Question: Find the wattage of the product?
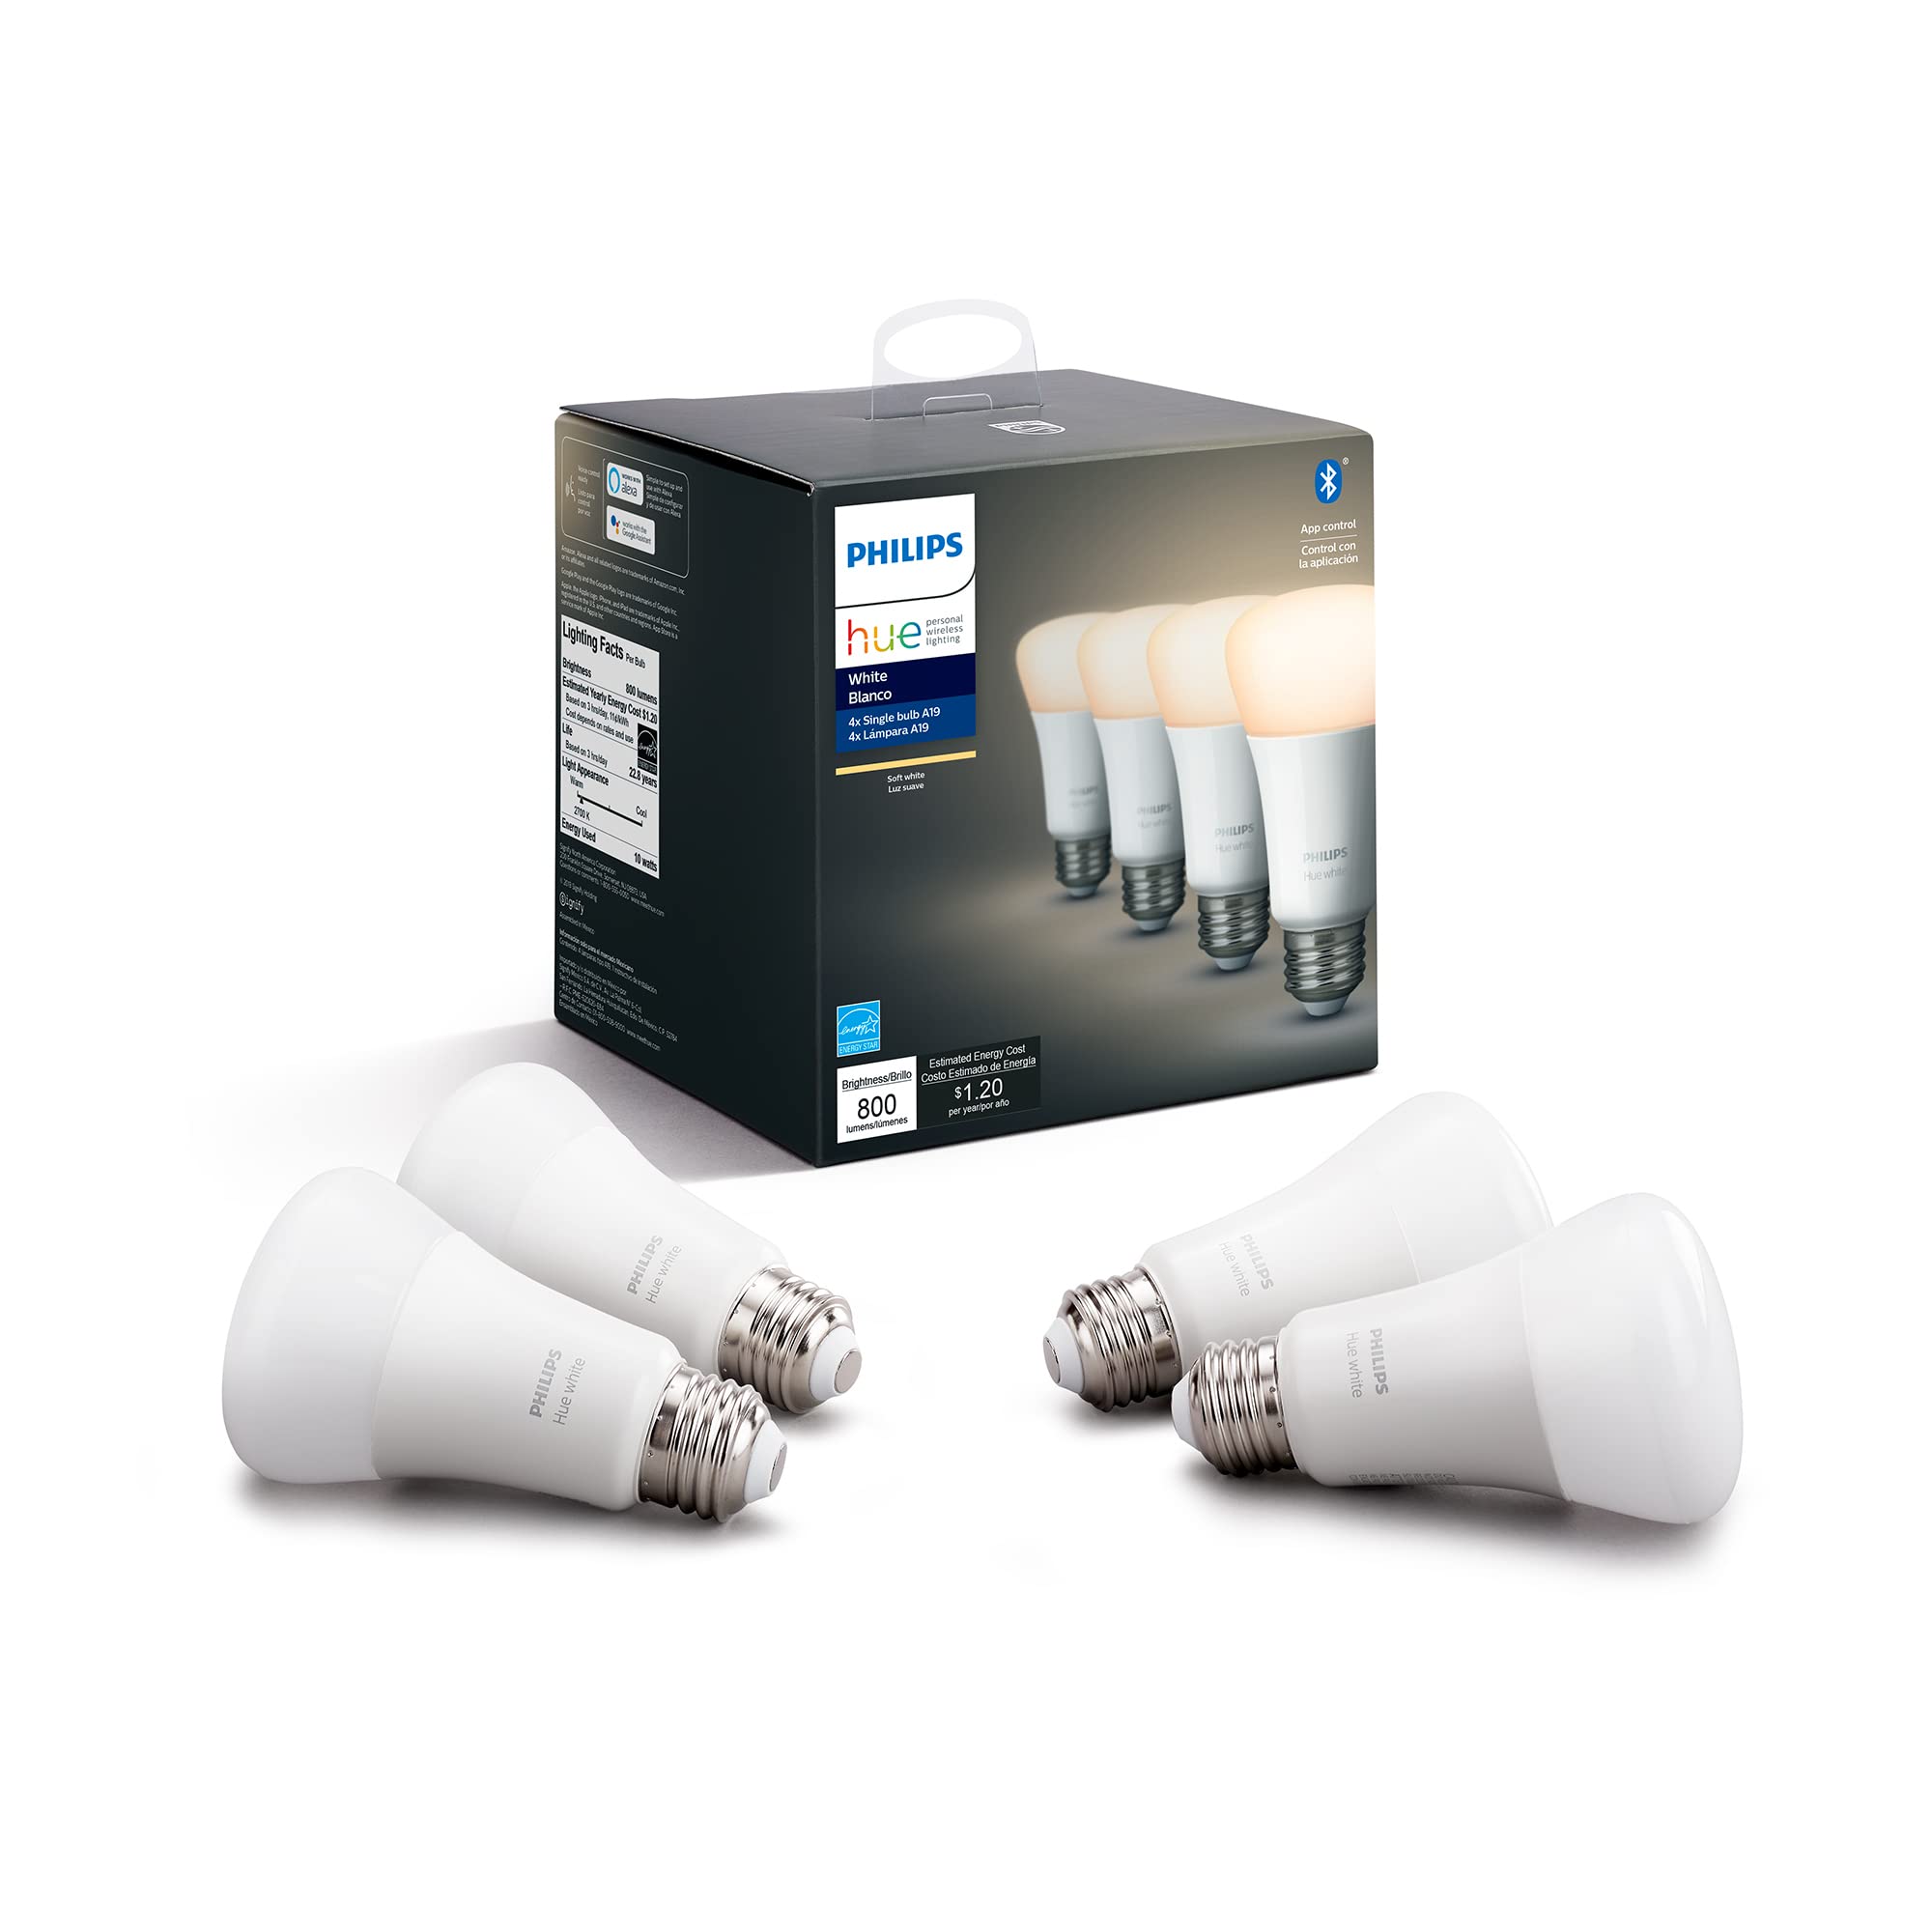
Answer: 10.0 watt